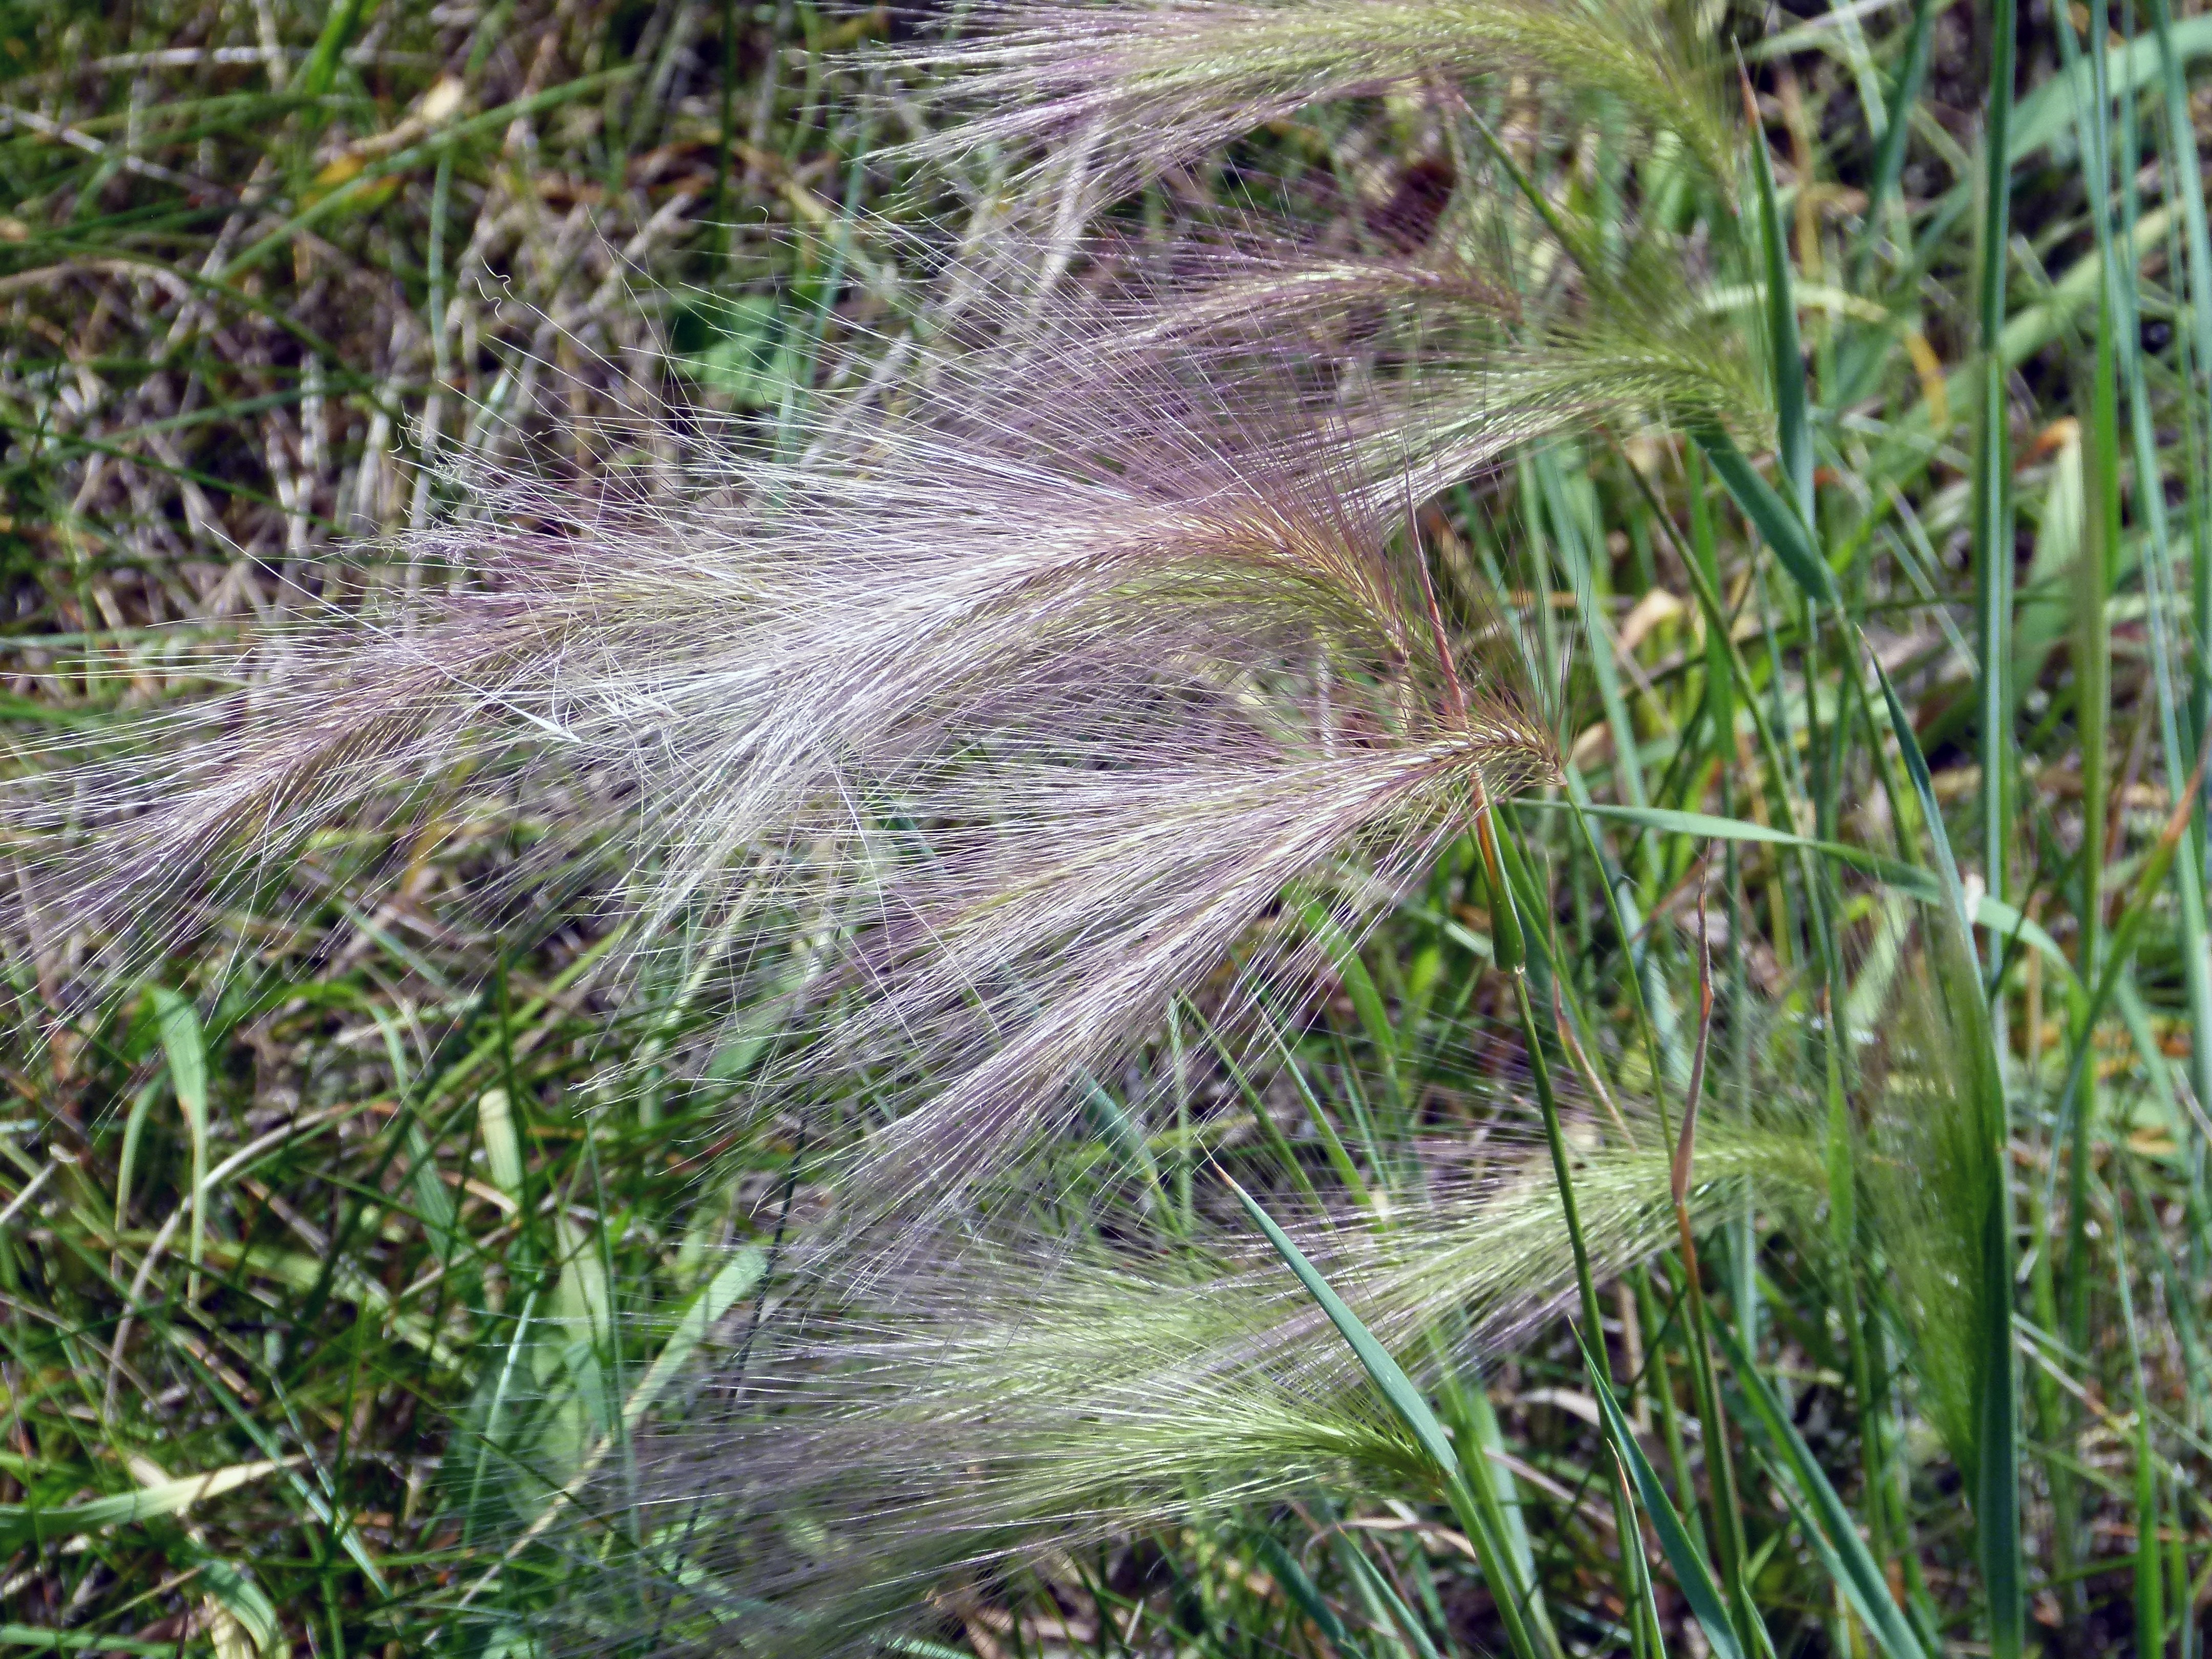
nature, grass, plant, lawn, meadow, prairie, flower, environment, green, crop, natural, alpine, flora, plants, wetland, flowering plant, grass family, land plant, phragmites